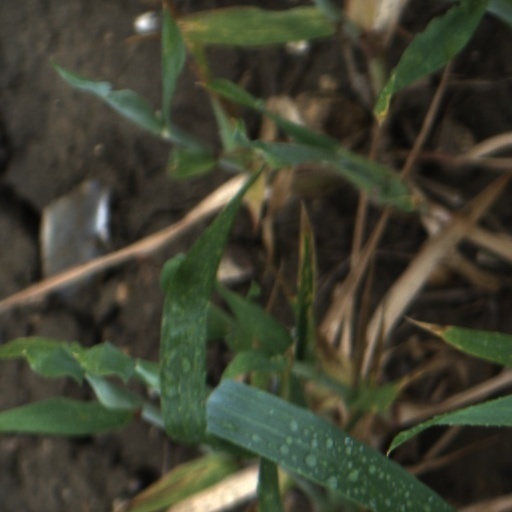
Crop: wheat